Vandenberg Space Force Base

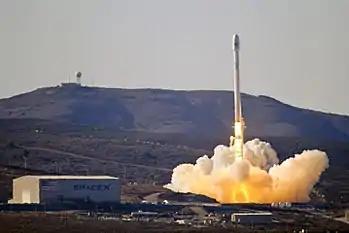
The launch of the first Falcon 9 v1.1 from SLC-4, Vandenberg AFB (Falcon 9 Flight 6) on 29 September 2013

SpaceX briefly used SLC-3W during the early development of the Falcon 1 launch vehicle, and later moved operations to Space Launch Complex 4-East (SLC-4E). SpaceX refurbished SLC-4E for Falcon 9 and Falcon Heavy launches, in a 24-month process that began in early 2011. The draft environmental impact assessment with a finding of "no significant impact" was published in February 2011. Demolition began on the pad's fixed and mobile service towers in summer 2011.